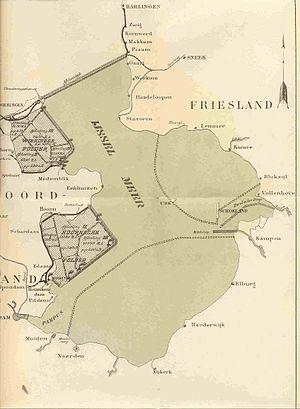
Le Markerwaard est un projet de polder dans l'IJsselmeer prévu pendant la majeure partie du XXᵉ siècle qui n'a jamais été réalisé. Il aurait résulté de la poldérisation totale ou partielle du Markermeer. Il fut reporté plusieurs fois pour finalement être abandonné.
Les travaux du Zuiderzee sont les projets de fermeture et de poldérisation du golfe du Zuiderzee aux Pays-Bas. Ils comptent parmi les plus grands projets d'ingénierie jamais entrepris. La publication des plans par l'ingénieur Cornelis Lely date de 1891, l'achèvement de la digue Enkhuizen-Lelystad date de 1975. Ces travaux, ainsi que le Plan Delta, sont considérés comme l'une des merveilles du monde moderne par l'American Society of Civil Engineers.